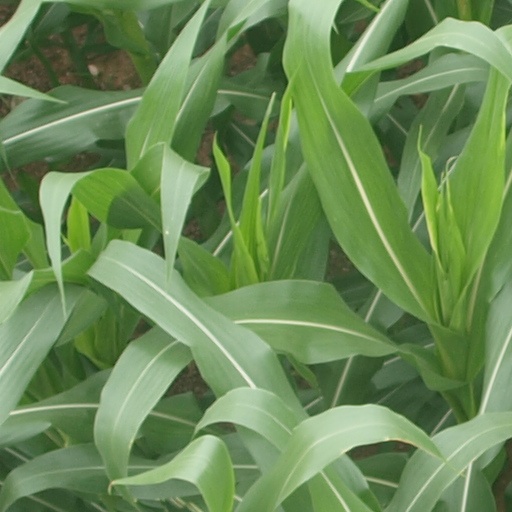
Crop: maize; corn